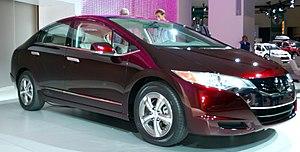
Un véhicule à hydrogène est un moyen de transport qui utilise une transformation chimique du dihydrogène comme énergie de propulsion. En particulier, on appelle voiture à hydrogène un véhicule à propulsion électrique muni d'une pile à combustible utilisant le plus souvent de l'hydrogène comme combustible réducteur.
Honda Motor Co., Ltd, ou plus simplement Honda, est un constructeur automobile. C'est également un constructeur de motocyclettes, de quads, de scooters, d'avions d'affaires, de générateurs électriques, de moteurs de bateaux et d'équipements de jardinage et de bricolage. En 2008, Honda a vendu plus de dix-sept millions de moteurs à quatre temps, ce qui en a fait le plus important producteur du monde.
La Honda FCX Clarity est une voiture à moteur électrique alimenté par une pile à combustible. Elle est cousine de la Honda Accord hybride qui est équipée d'une pile à combustible de type V Flow 1. C'est une berline conçue pour transporter 5 passagers, elle est équipée de 4 portes, plus un hayon et elle est produite, en sérié limitée, au Japon et aux États-Unis, depuis le 19 juin 2008.